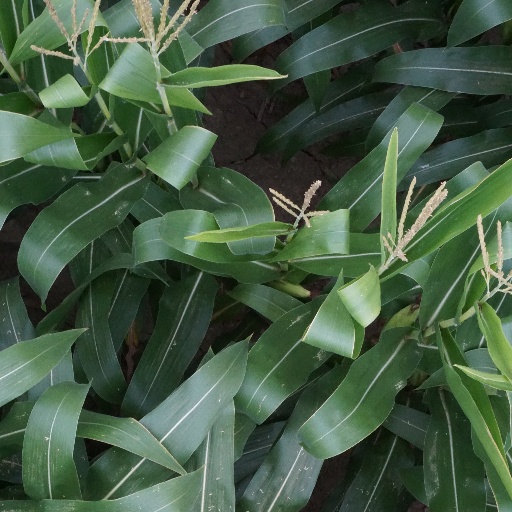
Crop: maize; corn